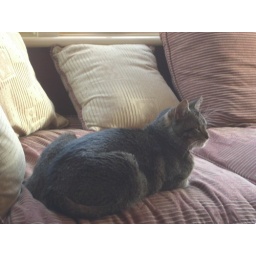
Sarina in the window seat